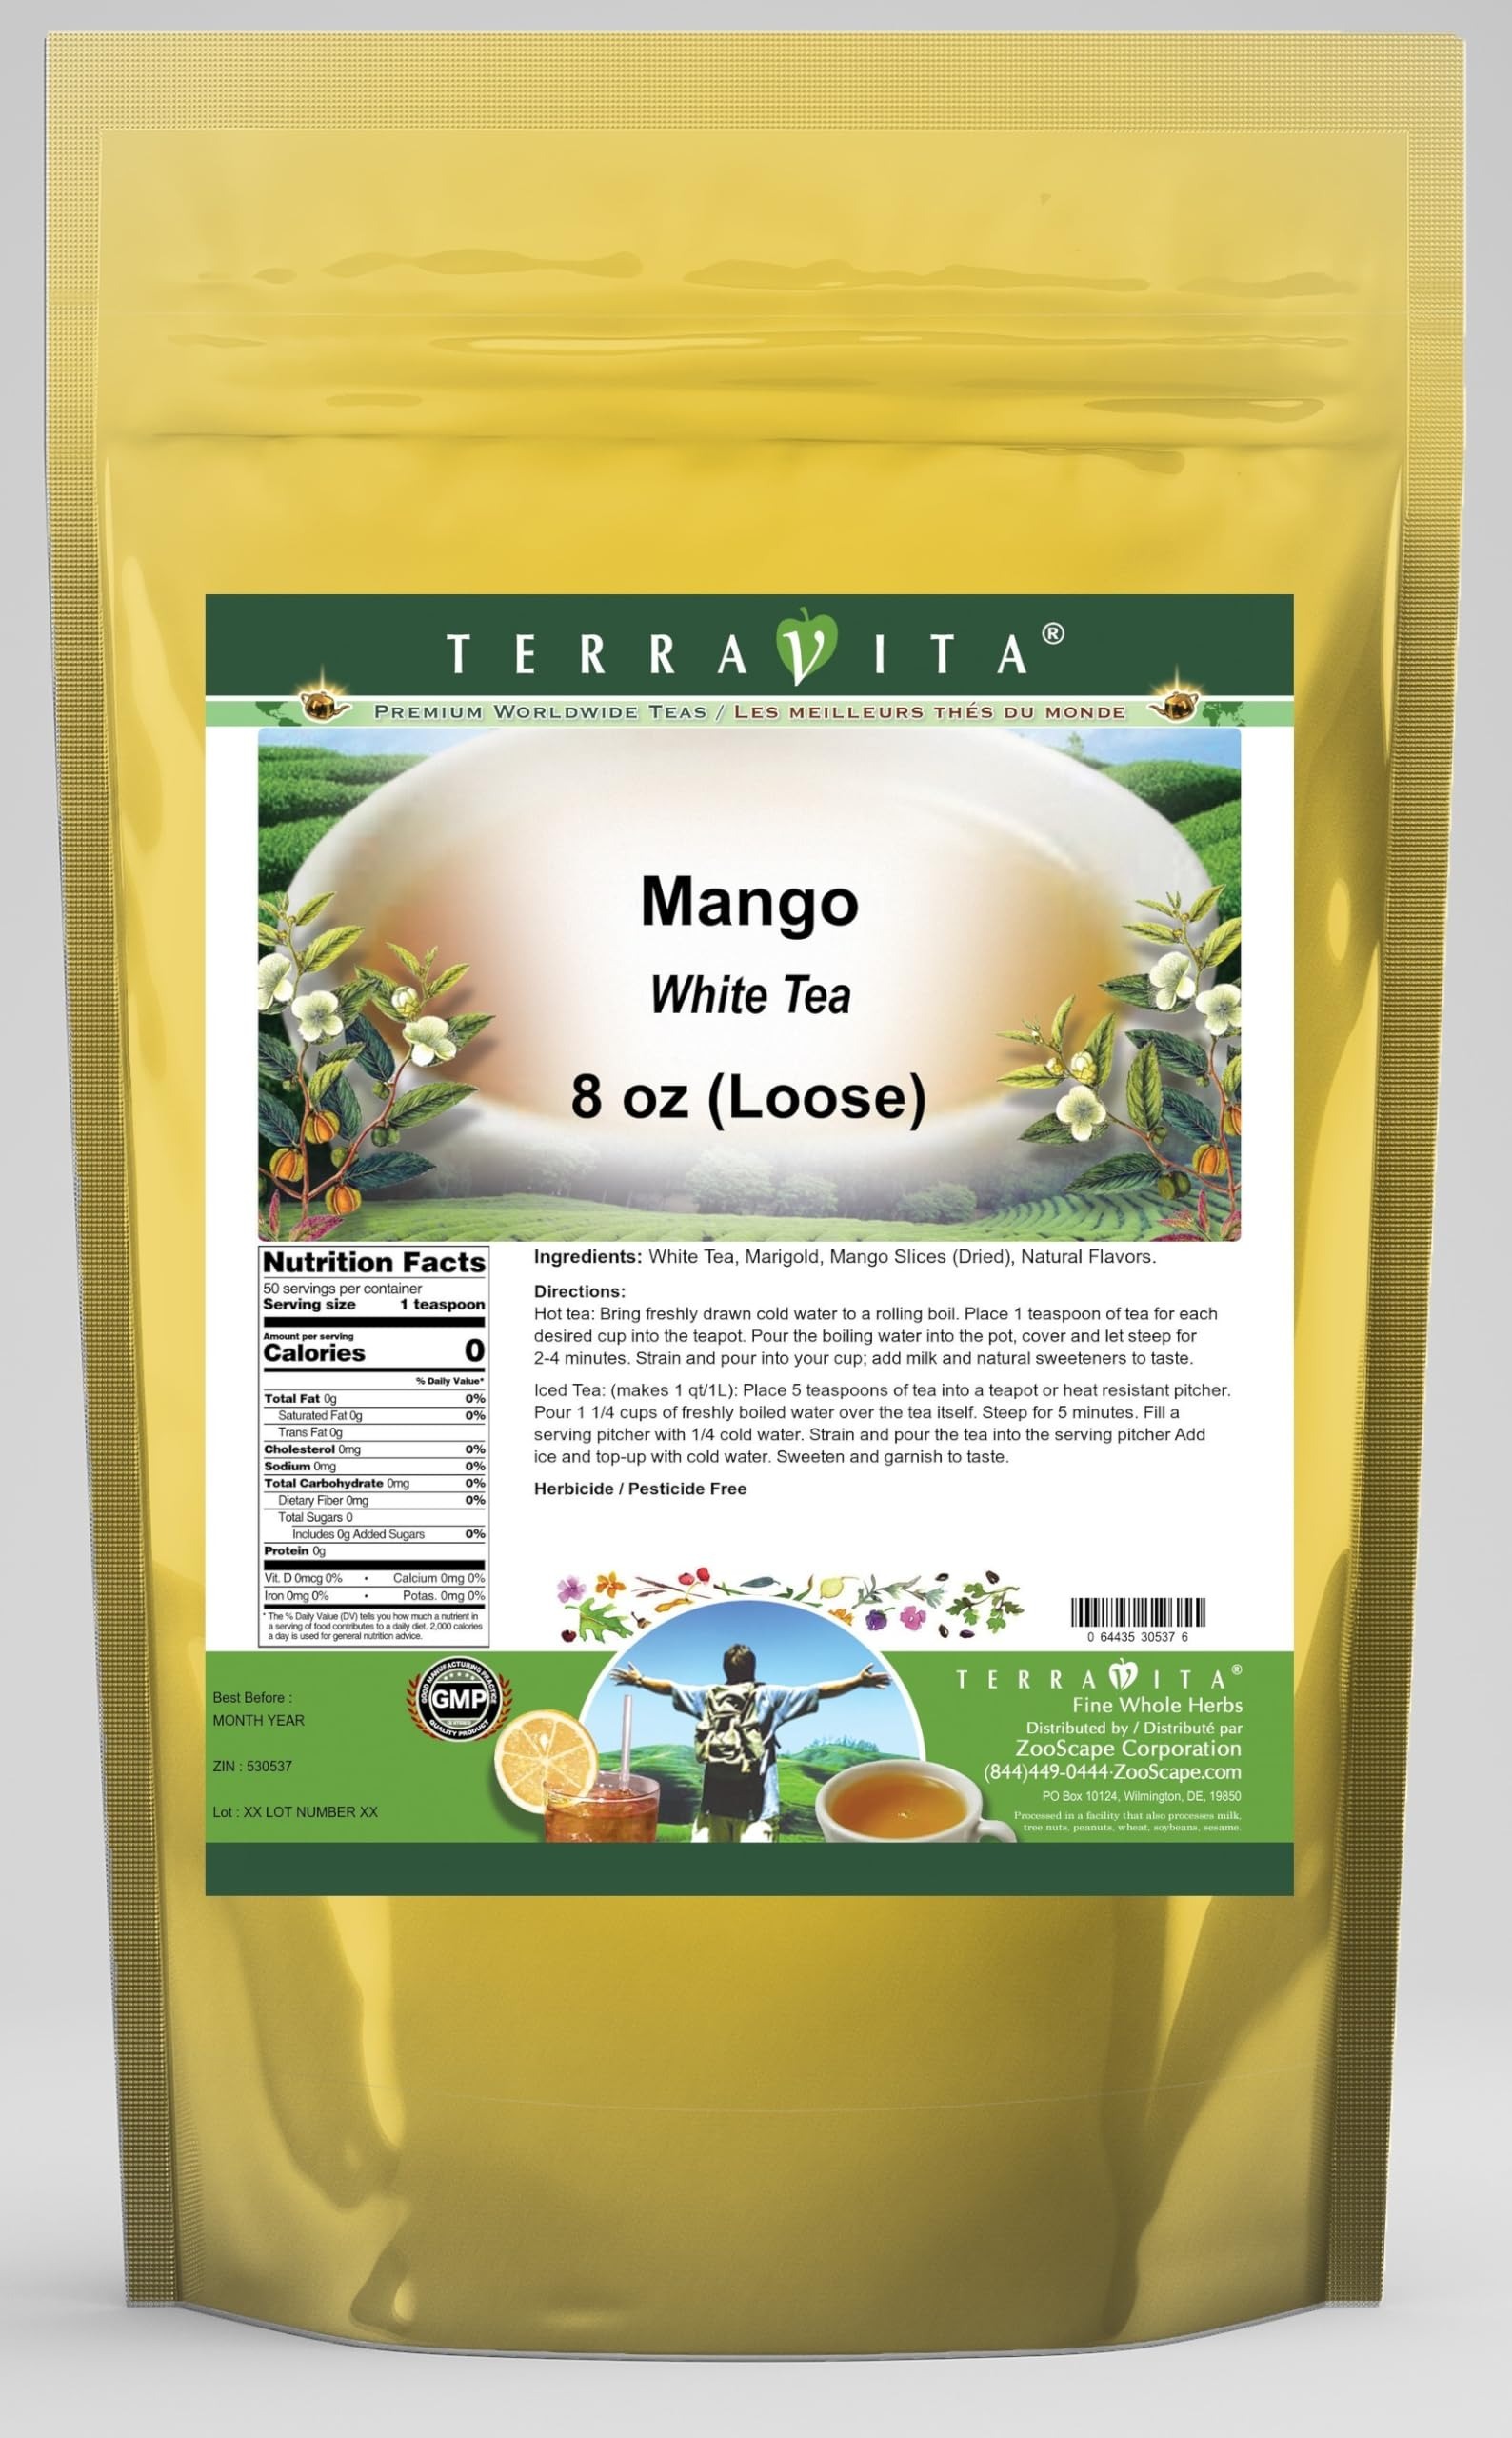
Item Name: Mango White Tea (Loose) (8 oz, ZIN: 530537)
Bullet Point 1: Our Mango White Tea is a mouth-watering flavored White tea with Marigold and Mango Slices (Dried) that you can enjoy all year round! - Ingredients: White tea, Marigold, Mango Slices (Dried) and natural mango flavor.
Bullet Point 2: No fillers.
Bullet Point 3: Manufacturer: TerraVita
Bullet Point 4: Size: 8 oz
Bullet Point 5: Loose Leaf White Tea - Packed in a convenient upright pouch!
Product Description: Our Mango White Tea is a mouth-watering flavored White tea with Marigold and Mango Slices (Dried) that you can enjoy all year round! - Ingredients: White tea, Marigold, Mango Slices (Dried) and natural mango flavor. - Hot tea brewing method: Bring freshly drawn cold water to a rolling boil. Place 1 teaspoon of tea for each desired cup into the teapot. Pour the boiling water into the pot, cover and let steep for 2-4 minutes. Strain and pour into your cup; add milk and natural sweeteners to taste. - Iced tea brewing method: (to make 1 liter/quart): Place 5 teaspoons of tea into a teapot or heat resistant pitcher. Pour 1 1/4 cups of freshly boiled water over the tea itself. Steep for 5 minutes. Fill a serving pitcher with 1/4 cold water. Strain and pour the tea into the serving pitcher Add ice and top-up with cold water. Sweeten and garnish to taste. - TerraVita is an exclusive line of premium-quality, natural source products that use only the finest, purest and most potent ingredients found around the world. TerraVita is hallmarked by the highest possible standards of purity, potency, stability and freshness. All of our products are prepared with the highest elements of quality control, from raw materials through the entire manufacturing process, up to and including the moment that the bottles or bags are sealed for freshness and shipped out to you. Our highest possible standards are certified by independent laboratories and backed by our personal guarantee. - TerraVita exists to meet and ensure your family's health and wellness without the harmful effects of chemicals and health products. We strive to make all of our products affordable and reliable and are constantly searching the market to maintain our affordability and to look for new ways to serve you and the ones yo
Value: 8.0
Unit: Ounce

Price: 50.76